Charlotte Vandenhoff

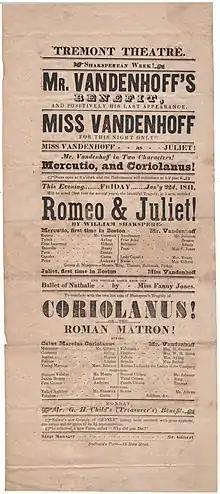
23 January 1841 in Boston

In 1852, she was chosen to be in John Tallis's "Shakespeare Gallery" in a painting titled "Miss Vandenhoff as Juliet" (with a quote from Act 3, scene ii). Engravings were made and potters in Stoke made figurines of her.